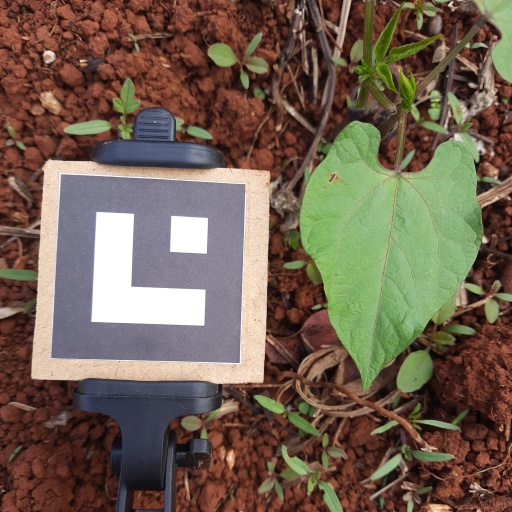
Observations: wavy surface, eating holes in the center, under cloudy sky